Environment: real
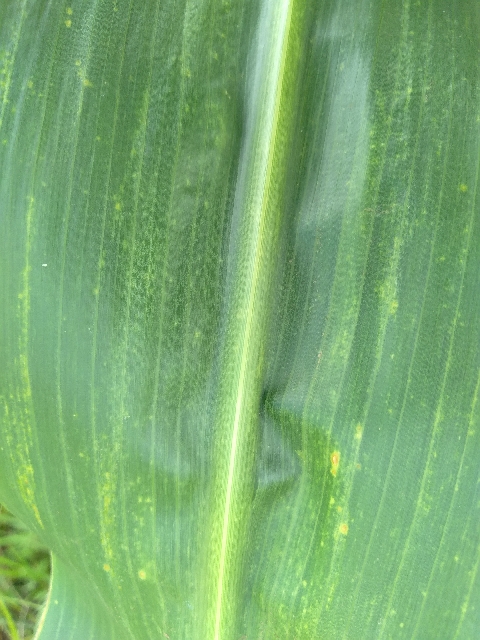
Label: lethal_necrosis